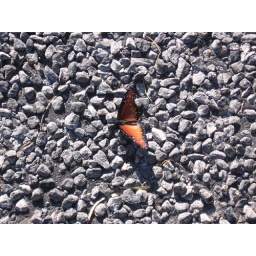
butterfly not in the sky